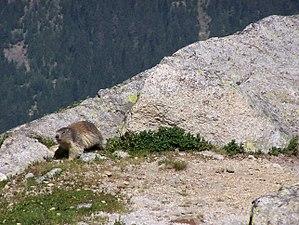
Chamonix-Mont-Blanc, ou plus communément Chamonix, est une commune française située dans le département de la Haute-Savoie, en région Auvergne-Rhône-Alpes. La commune de Chamonix-Mont-Blanc recouvre du nord au sud seize villages ou hameaux : le Tour, Montroc, le Planet, Argentière, les Chosalets, la Joux, le Lavancher, les Tines, les Bois, les Praz de Chamonix, Chamonix-Mont-Blanc, les Pècles, les Mouilles, les Barrats, les Pélerins, les Gaillands, les Bossons.